Le Mesnil-Germain

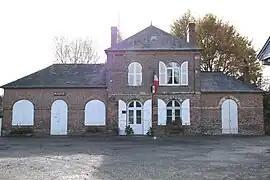
Town hall

Le Mesnil-Germain is a former commune in the Calvados department in the Normandy region in northwestern France. On 1 January 2016, it was merged into the new commune of Livarot-Pays-d'Auge.